Miqan Wetland

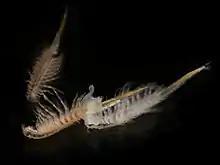
Artemia (Brine shrimp), one of the food sources of birds

Vegetation on the edge of the lagoon is weak. Only in the northwest and middle islands where the underground water table is high, Atriplex plant species and "Nitraria" can be seen. Due to the evaporation and transpiration of these plants, their stability decreases in the summer season and the species go down to obtain water for their roots and cover the hill in the form of an umbrella. At the same time as these plants grow, they prevent the movement of sand particles and cause the formation of Nabkha. The height of these trees reaches .